Bhai Maharaj Singh

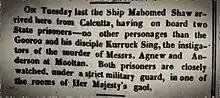
Newspaper snippet reporting the arrival of Bhai Maharaj Singh and Khurruck Singh in Singapore. From the 'Strait Times and Singapore Journal of Commerce', Tuesday 18 June 1850.

He retreated to Jammu and secretly made Dev Batala his new base of operations. He wanted to engender a new war in-which all Punjabis would rise-up against their British overlords on a fixed date as a united fighting force. He later relocated to Chambi, a location that was even more difficult to access and secluded. From this location, he would send secret messages to the various former subjects of the Sikh Empire, pressing them to reignite the fight against the British and push them out of Punjab.